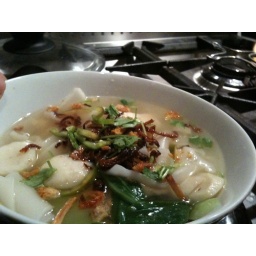
Chicken, fish balls, bok choy, rice flakes, scallions and fried onion, garlic and chicken skin. All in lovely chicken broth.